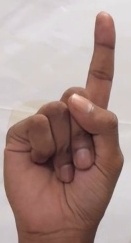
ASL sign: 1